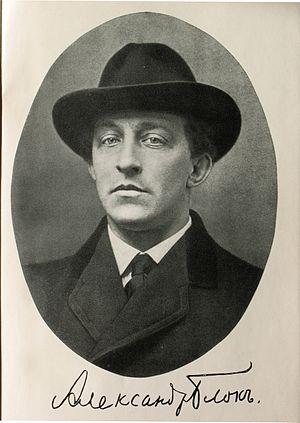
Le musée-appartement d'Alexandre Blok est un musée littéraire dédié au poète Alexandre Blok situé à Saint-Pétersbourg au 57 rue des Décembristes. Il dépend du musée historique de Saint-Pétersbourg.